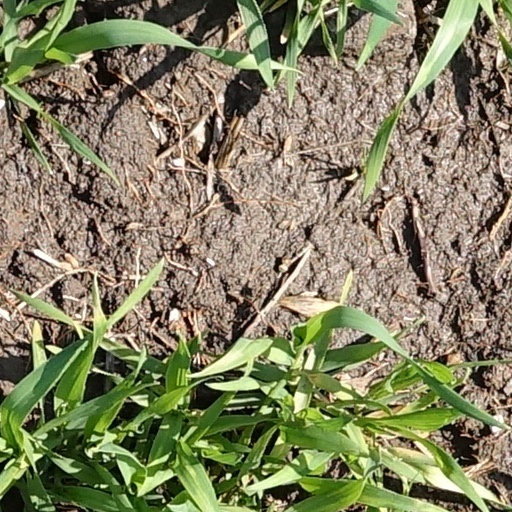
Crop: wheat